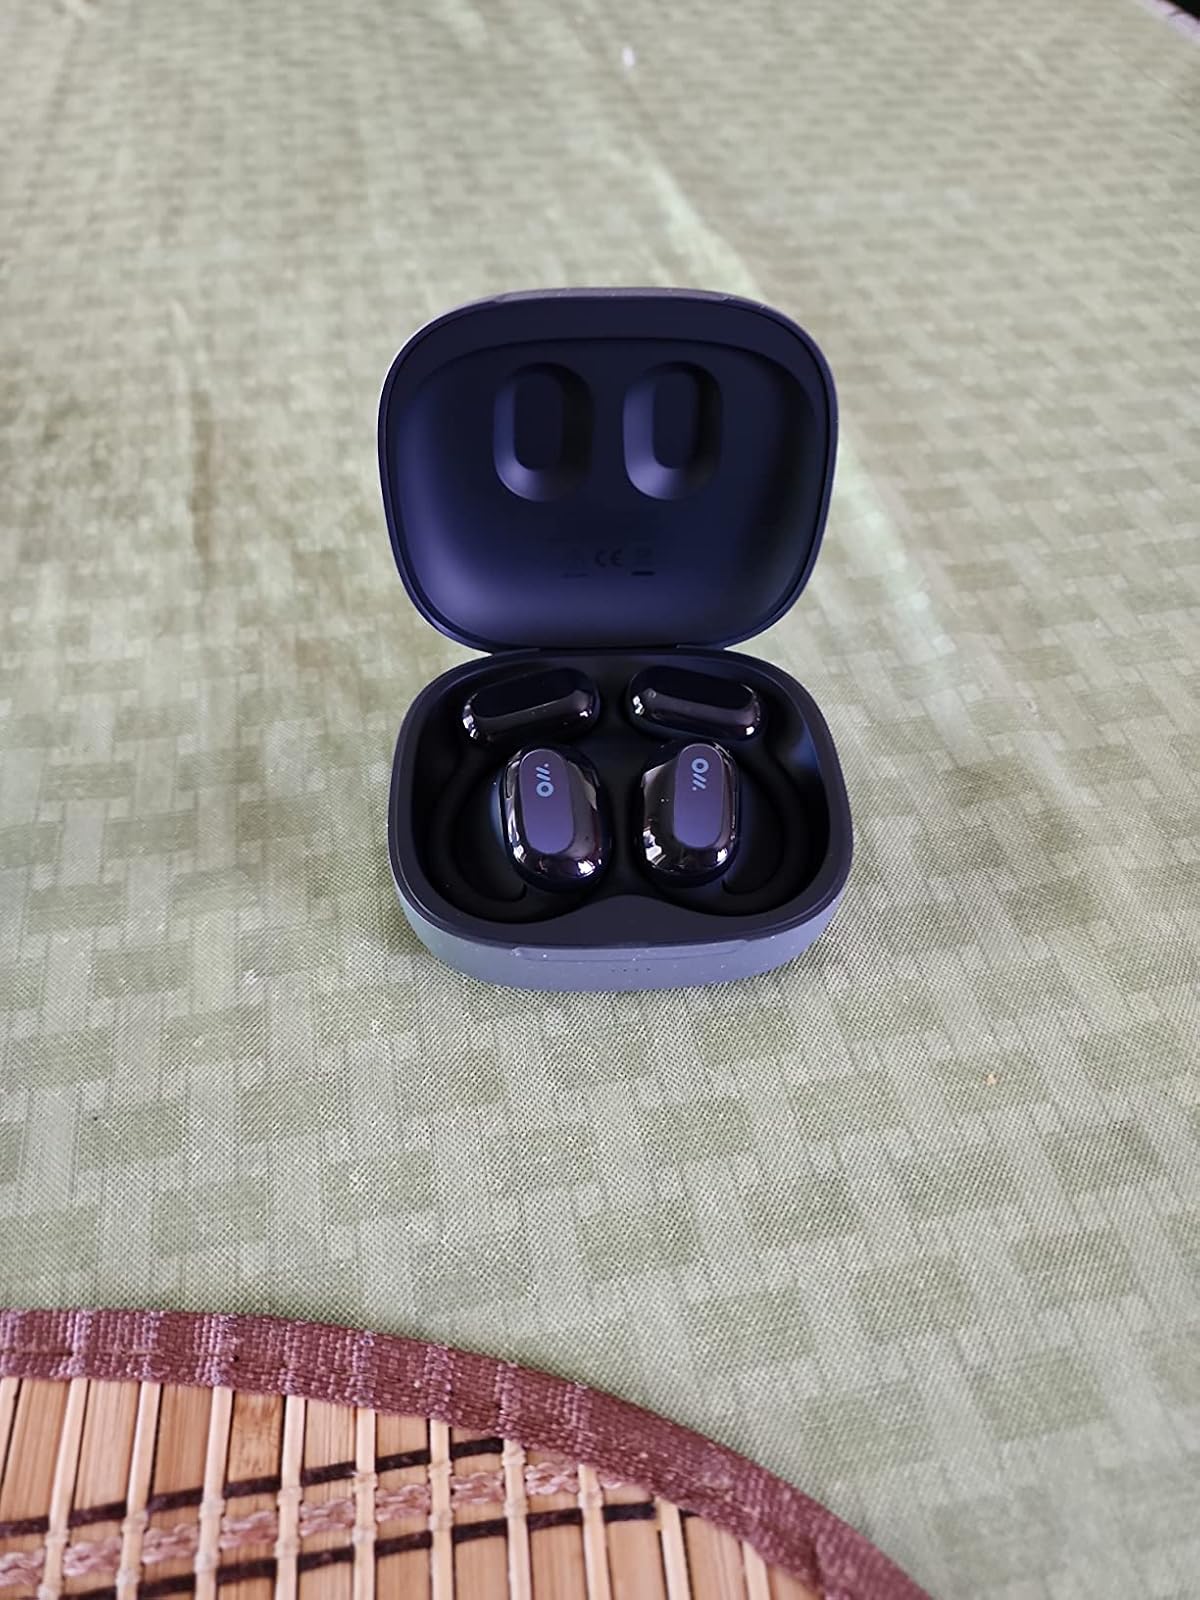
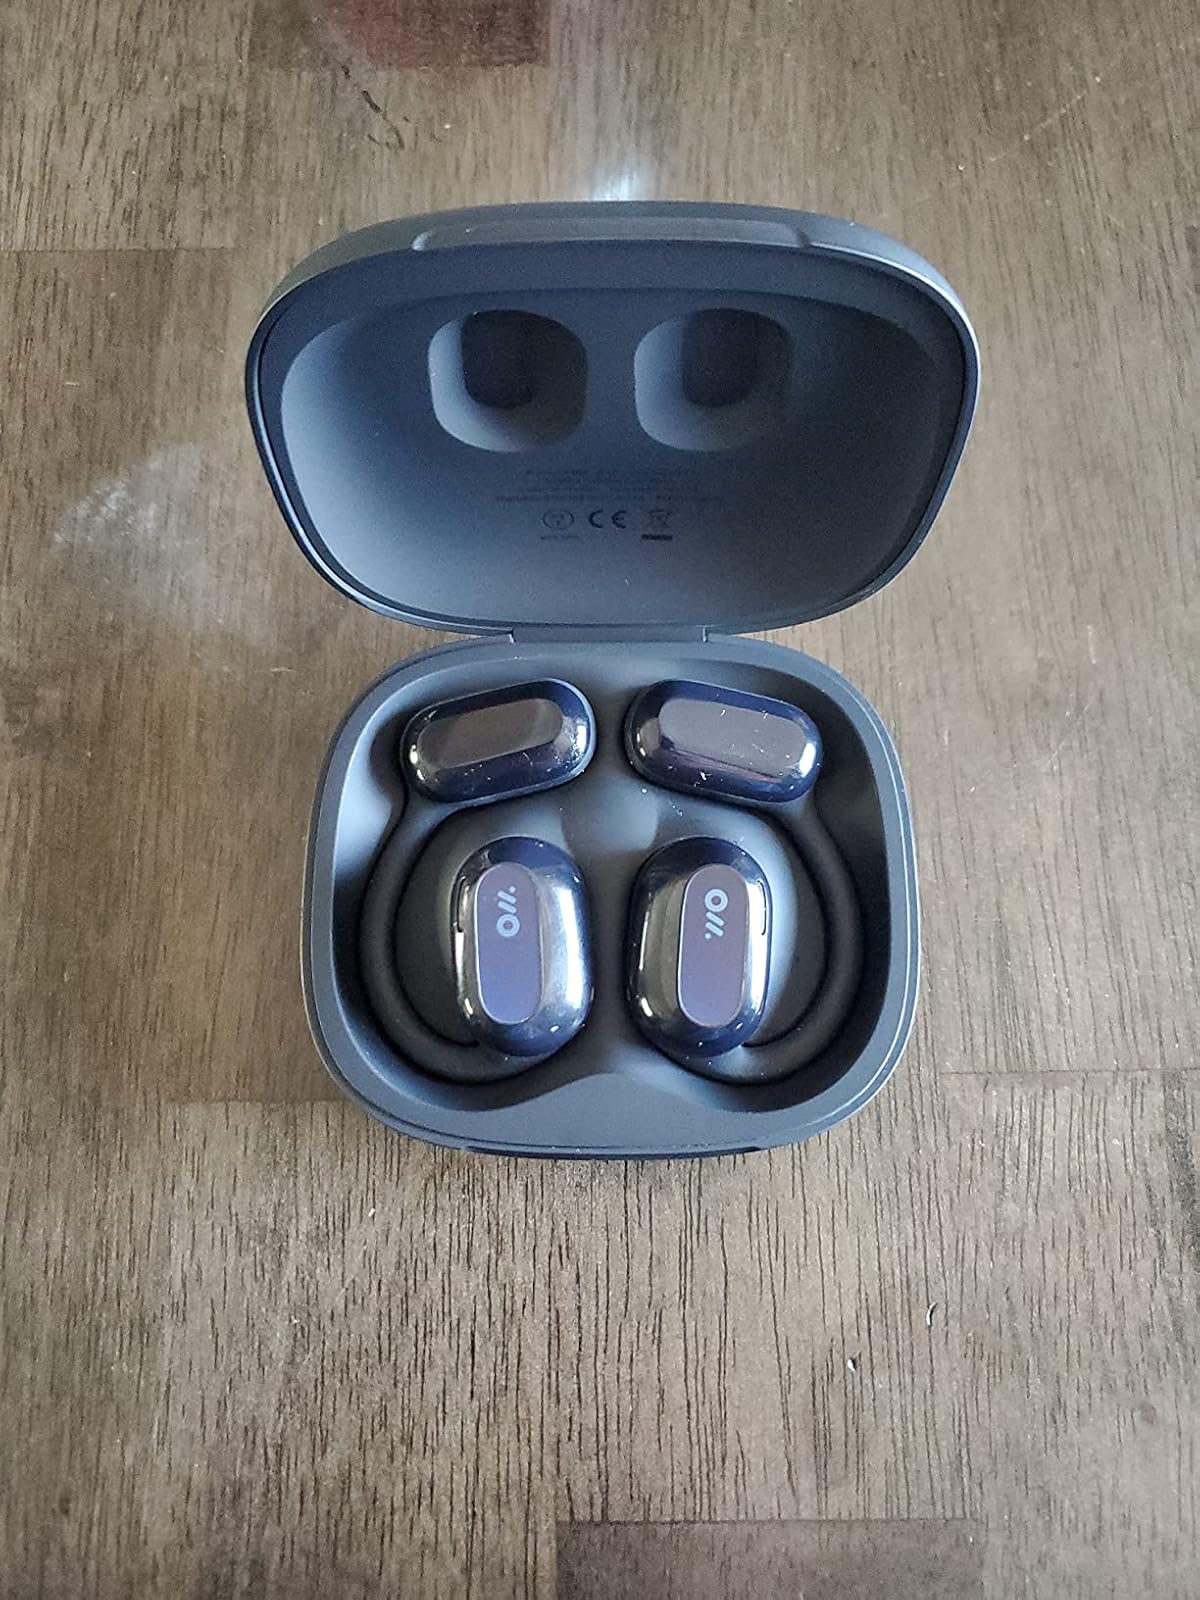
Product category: earbuds
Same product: yes